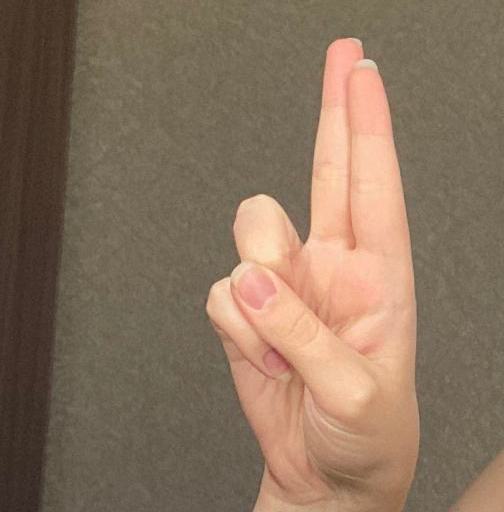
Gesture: two_up